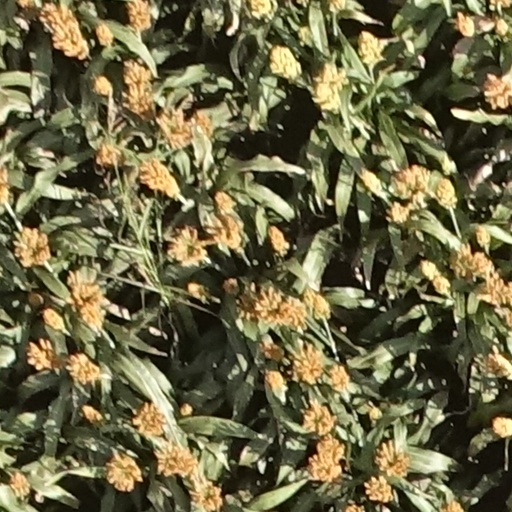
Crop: sorghum